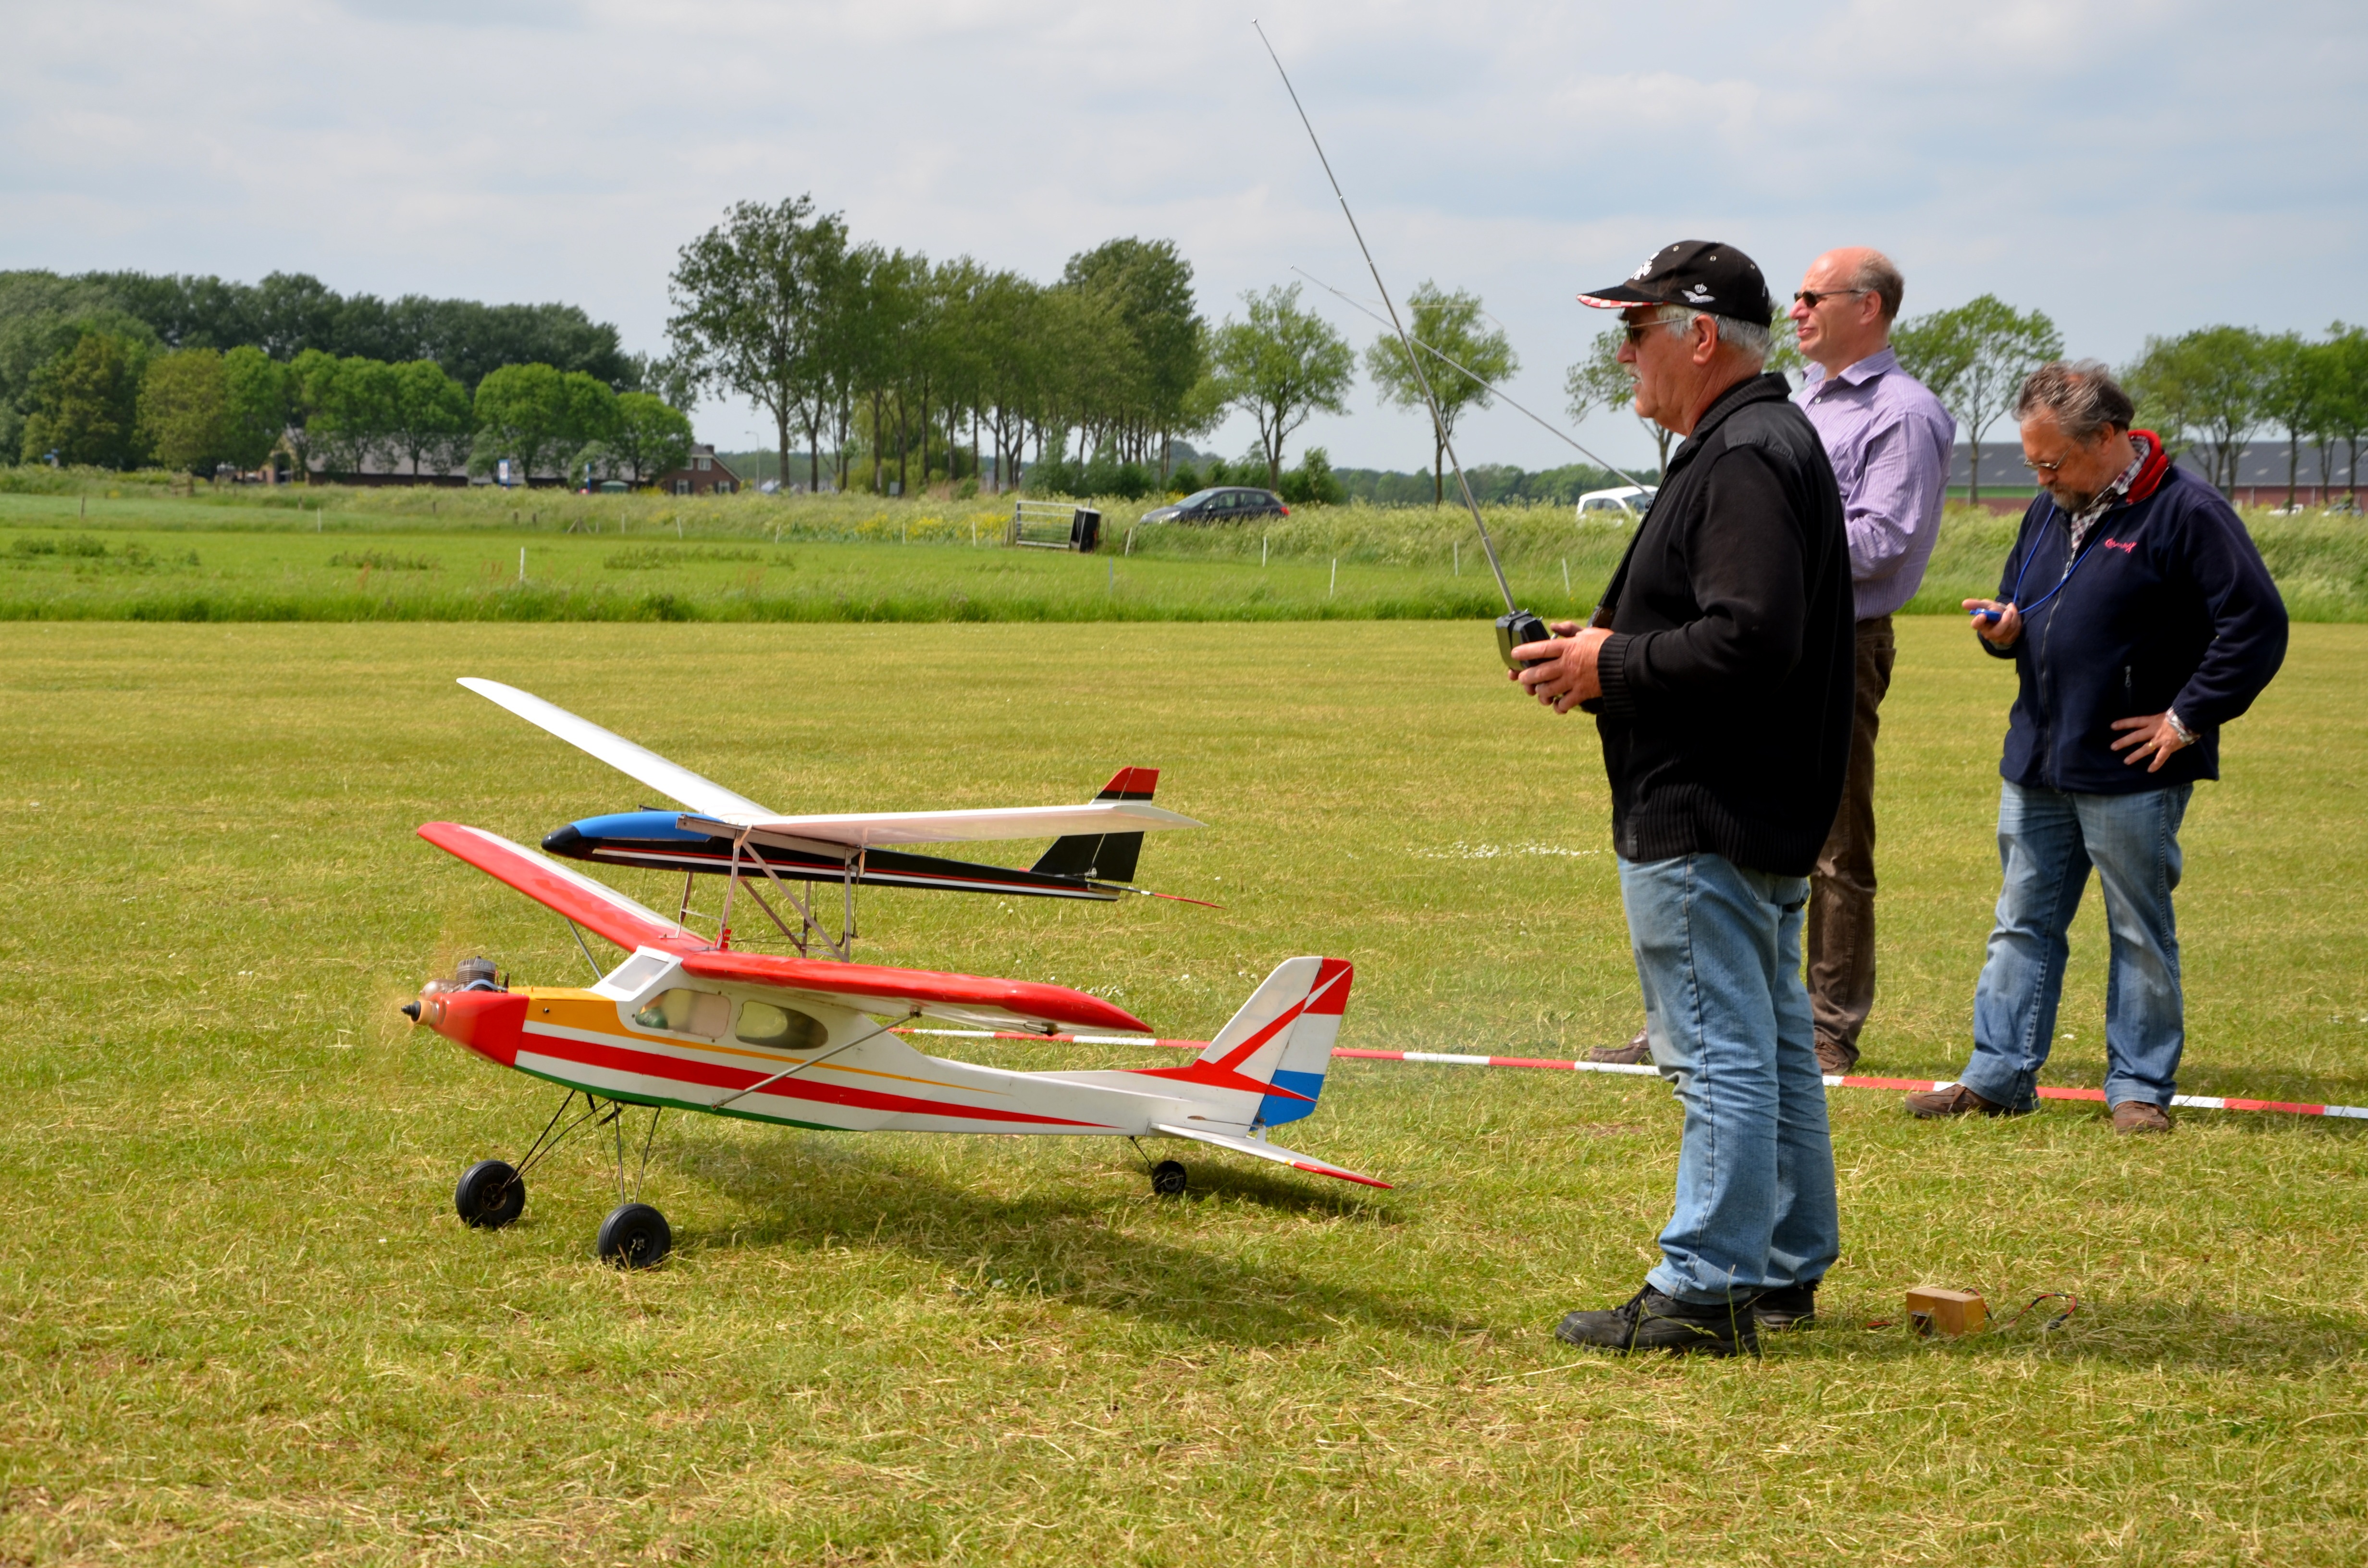
nature, fly, airplane, aircraft, vehicle, aviation, flight, toy, glider, gliding, hobby, model aircraft, monoplane, modelflying, atmosphere of earth, ultralight aviation